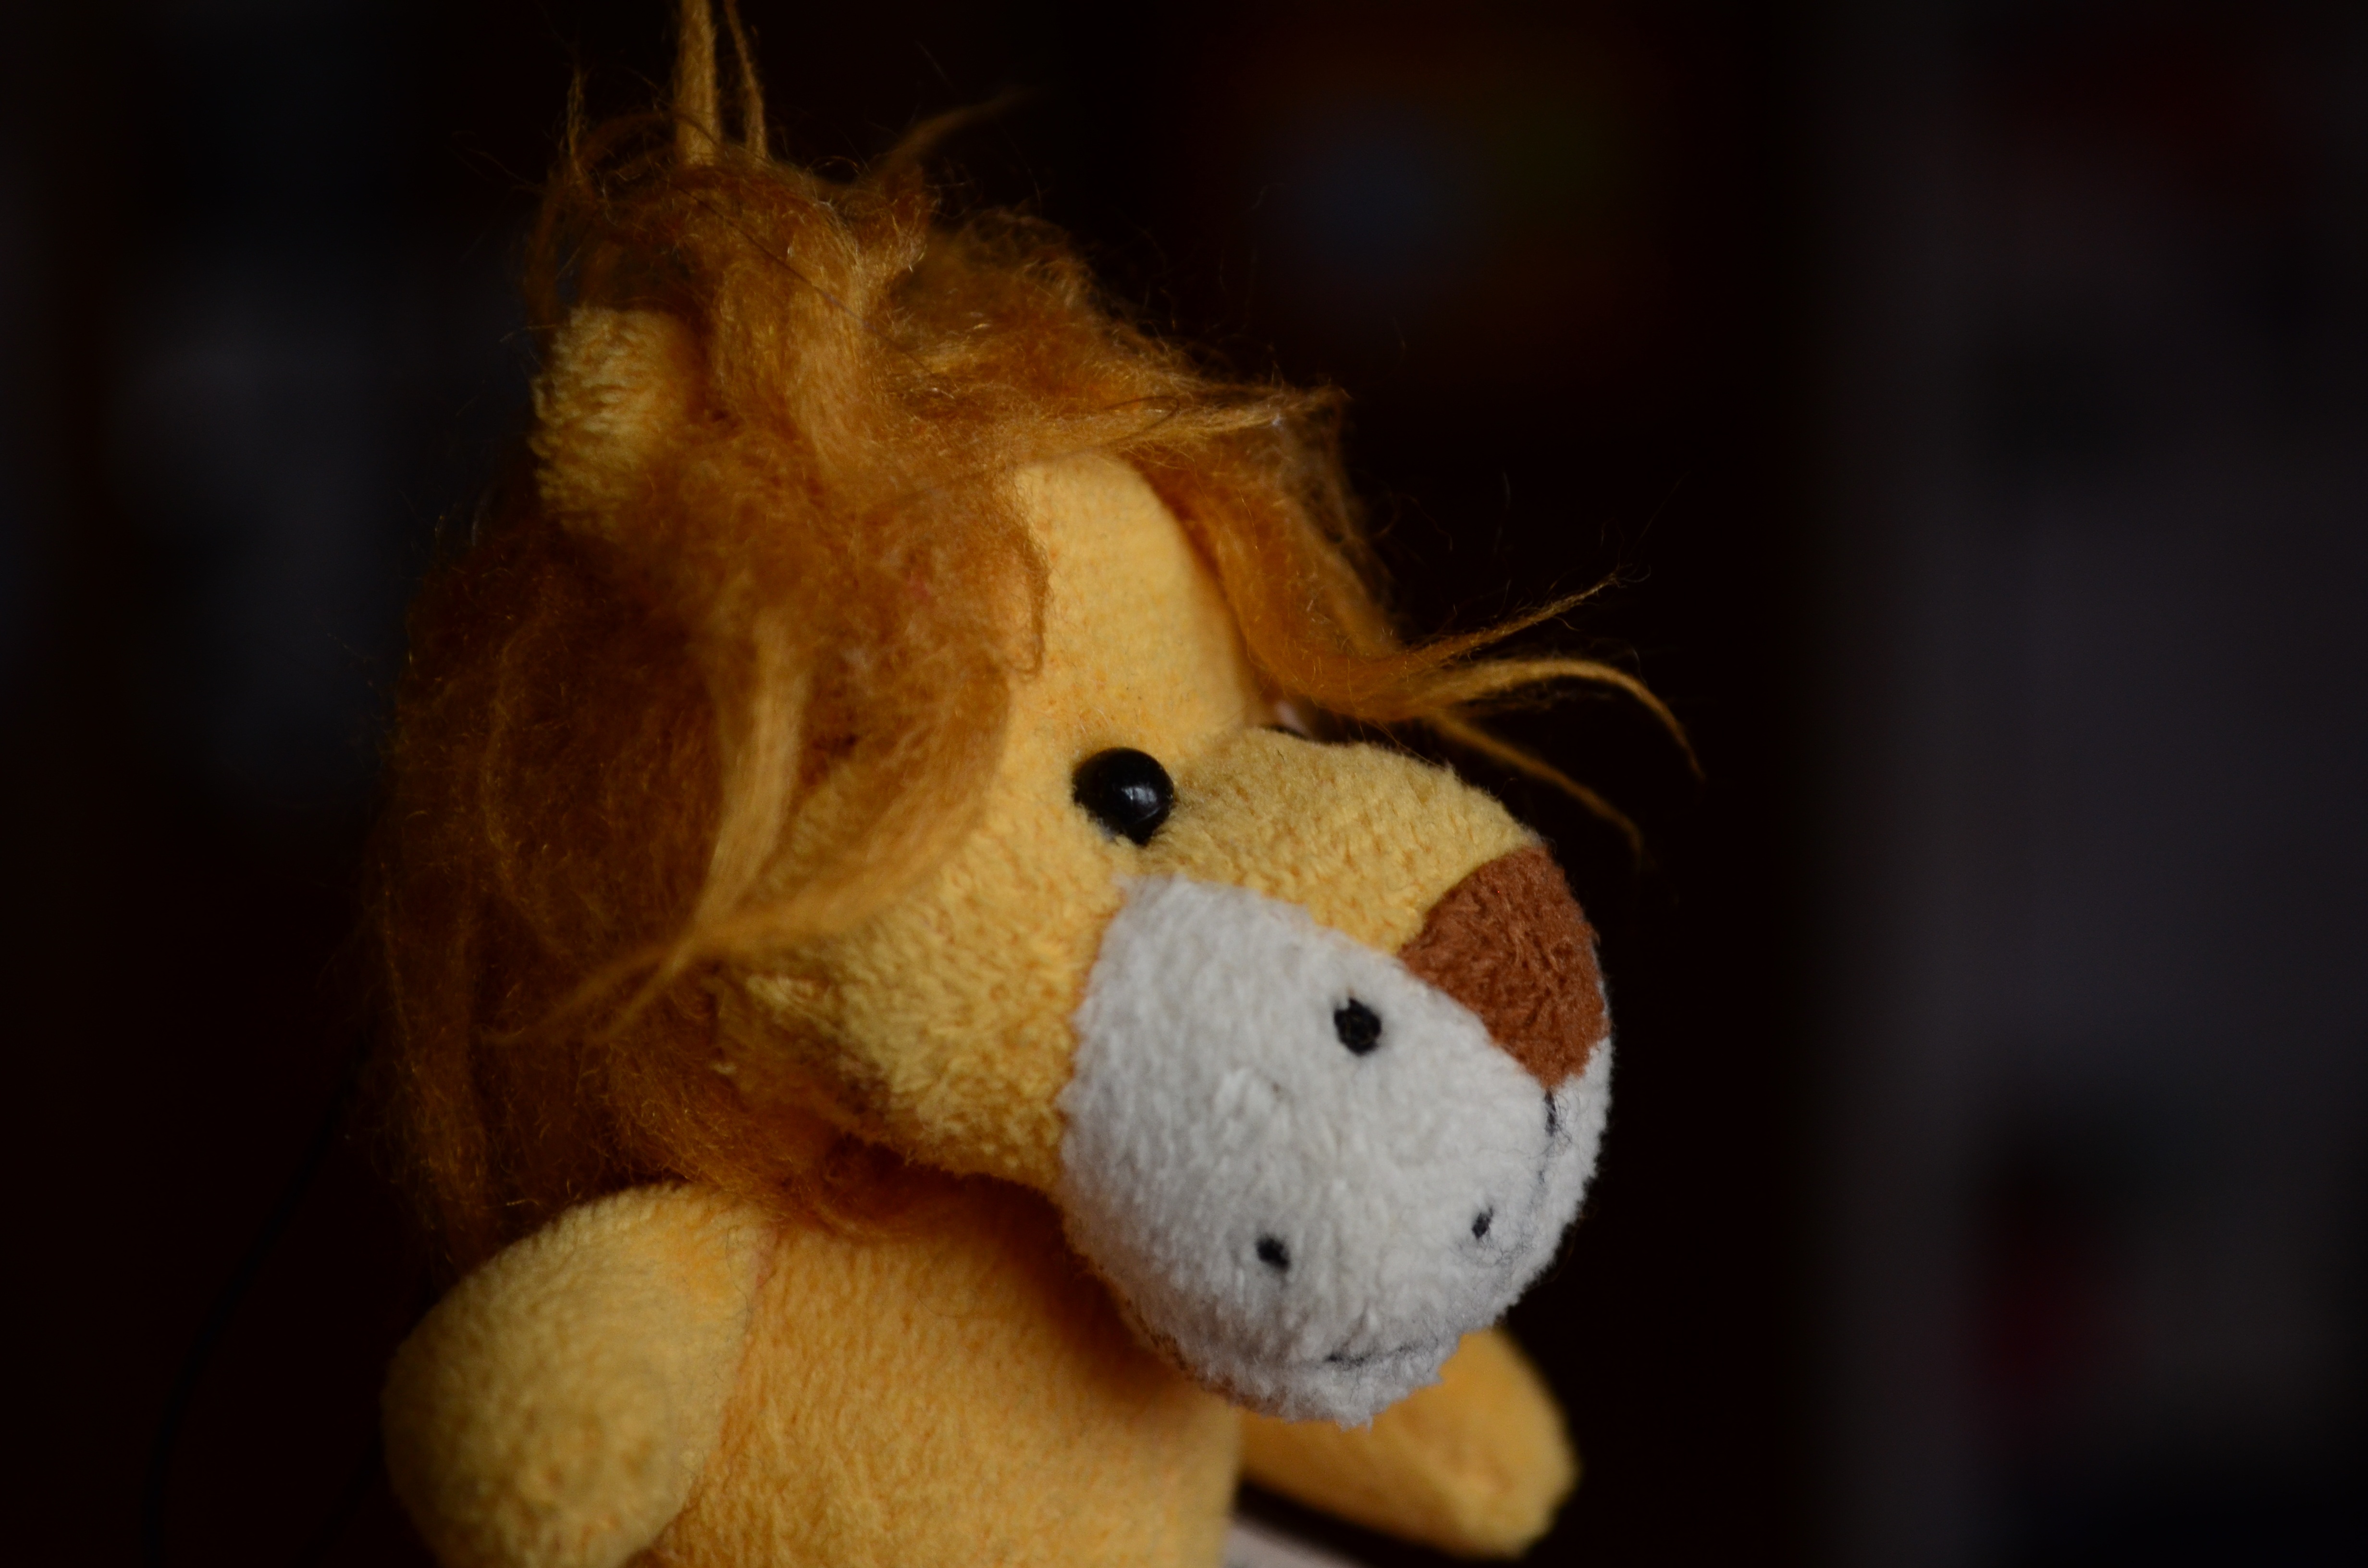
gift, child, toy, lion, teddy bear, close up, textile, plush, character, plus, macro photography, stuffed toy, sympathetic, disheveled, funny pictures